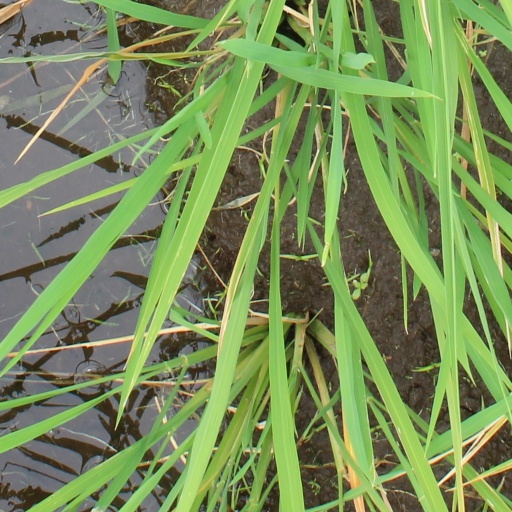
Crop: rice